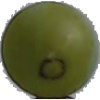
Label: Grape White 4